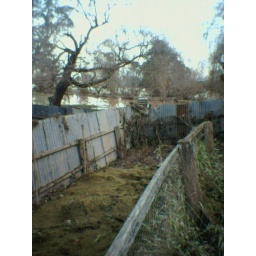
That's all the water plants from the lake now in a 4 inch blanket over the veggie beds.